Jiří Kornatovský

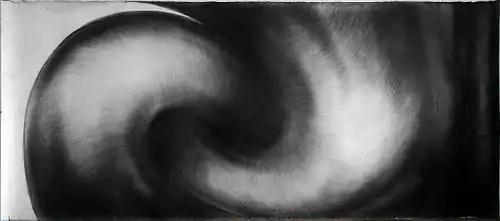
Eternal story, 220 x 500 cm (1990–1994)

Giant objects from the beginning of the 1990s offer perfect spatial illusion of voluminous figures of organic shape ("And out/aerial meditation", charcoal on cardboard, 220 x 500 cm, 1990–1992, "It", charcoal on cardboard 220 x 480 cm, 1989–1992). The time range of their creation bears witness to how technically demanding these drawings are.